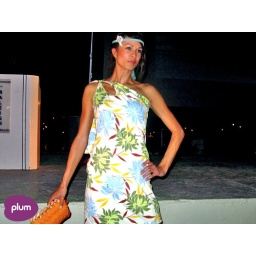
This hot dress by Meadow proves that going green doesn't mean you have to give up on style.